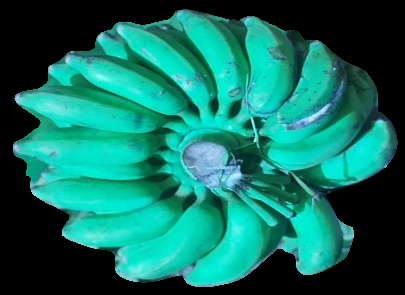
Variety: elakki-bale
Grade: grade3